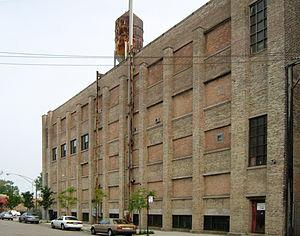
Cet article propose une liste exhaustive des réalisations de Frank Lloyd Wright. Huit d'entre elles sont classées sur la liste du patrimoine mondial de l'UNESCO depuis le 7 juillet 2019 au titre des œuvres architecturales du XXᵉ siècle de Frank Lloyd Wright.